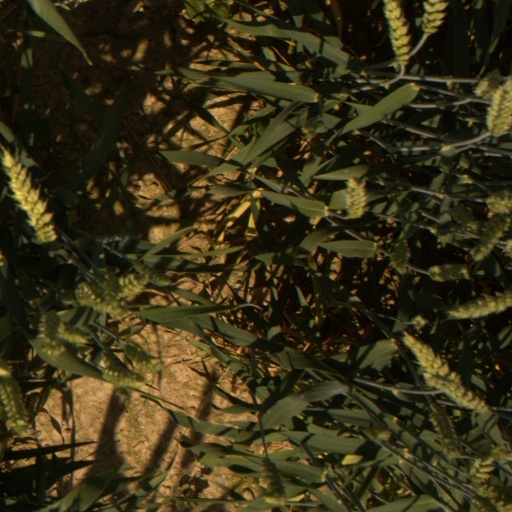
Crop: wheat